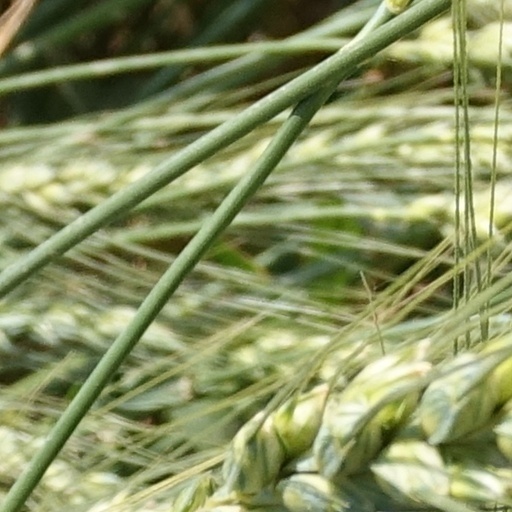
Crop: wheat